Hudson Street (Manhattan)

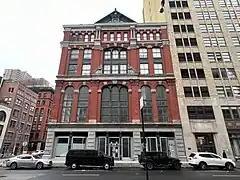
Former New York Mercantile Exchange building

Hudson Street is a north–south oriented street in the New York City borough of Manhattan running from Tribeca to the south, through Hudson Square and Greenwich Village, to the Meatpacking District.